The Malachite Box

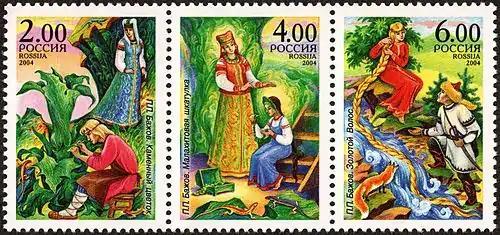
The stamps of Russia, 27 January 2004. The illustrations are (from left to right): "The Stone Flower" (Danilo and the Mistress of the Copper Mountain), "The Malachite Casket" (the Mistress and Tanyushka), "Golden Hair" (the hunter Ailyp and his ladylove Golden Hair).

Stepan dies, leaving the Malachite Casket to his widow Nastyona. Their daughter Tanyushka likes to play with it. With black hair and green eyes, Tanyushka does not look like her mother at all, as if she was born to different parents. When she grows up, she catches the eye of a young noble man. She promises to marry him if he shows her the Tsarina herself at the Malachite Room of the Palace.